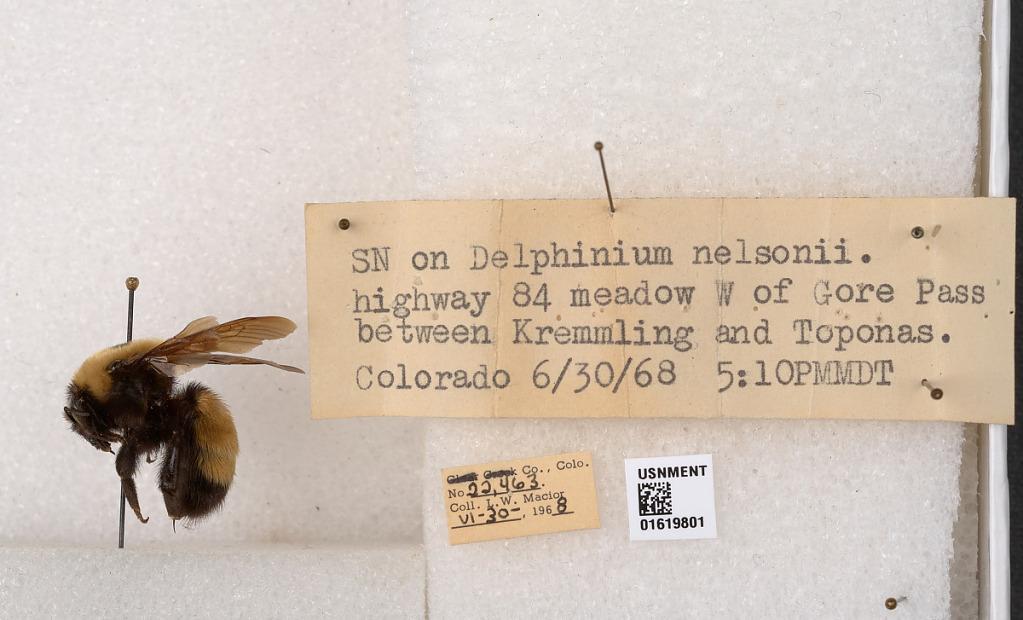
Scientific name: Bombus (Bombus) nevadensis Cresson